180th Airlift Squadron

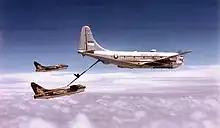
Squadron KC-97G Stratofreighter refueling A-7D Corsair IIs from England AFB, Louisiana.

In February 1952, USAF transferred 40 B-26s to the French Air Force and the 126th Wing was charged with the initial training of three to six crews per month. Starting in April 1952, the squadron was tasked to support USAF Project 7109. Under this project, it deployed crews to Korea for 90 day temporary duty. This project provided the unit with a cadre of experienced combat crews, and helped alleviate a shortage of crews in combat. The squadron continued to support his program until it was inactivated and returned to the National Guard.